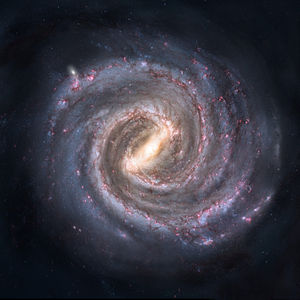
Galakse / Galaksetyper
En galakse, er et komplekst system af stjerner, mørkt stof og interstellart stof, bundet sammen af tyngdekraften. Solen er blot én af mange stjerner i Mælkevejsgalaksen. Solsystemet indeholder Jorden og alle de andre himmellegemer, der kredser om Solen. Mælkevejen er en større galakse med 3-4x10¹¹ stjerner, hvoraf ca. 73-78% er ret små, lyssvage røde dværge.